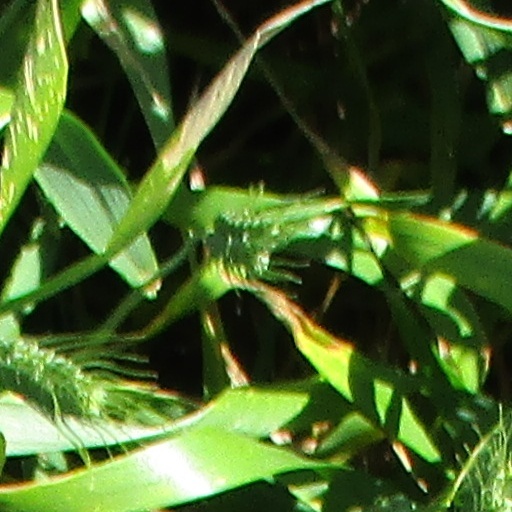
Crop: wheat